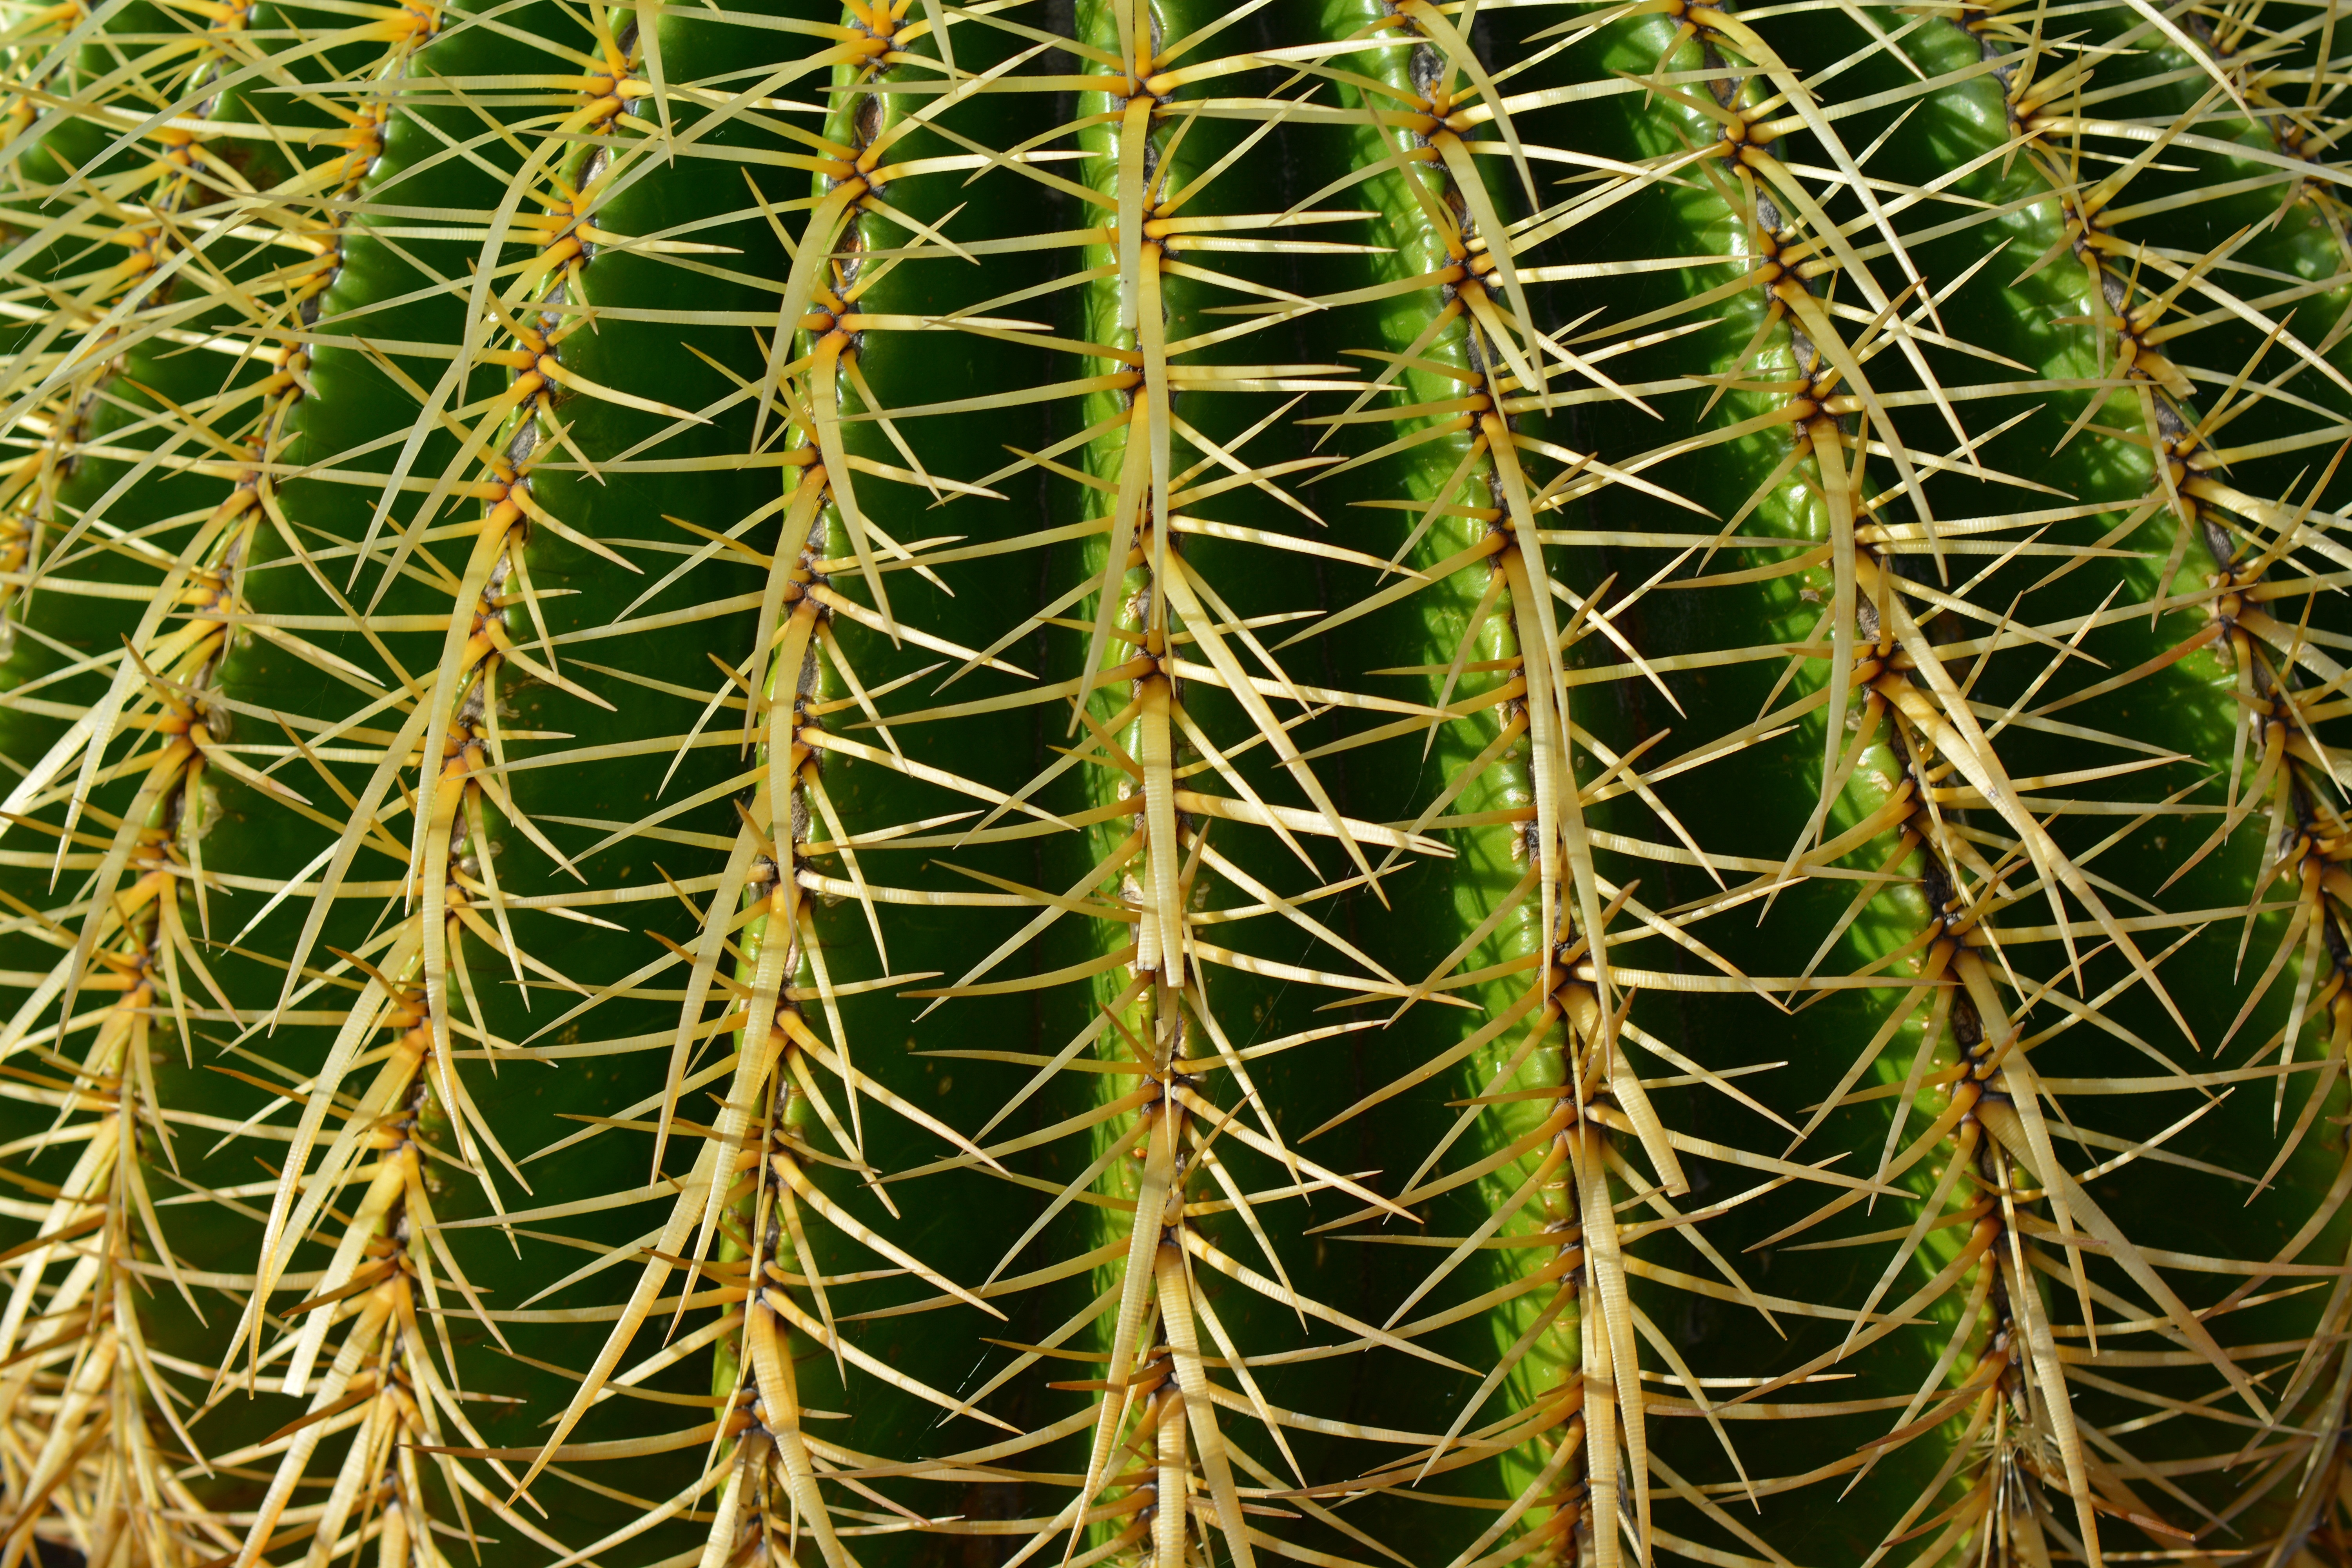
prickly, cactus, structure, plant, flower, botany, background, thorns, caryophyllales, sting, pointed, spherical, flowering plant, spiny, schwiegermuttersitz, plant stem, land plant, thorns spines and prickles, hedgehog cactus, san pedro cactus